The Campbells

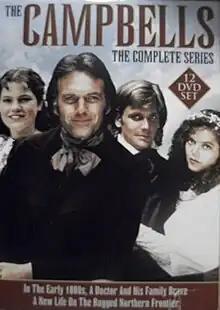
DVD cover

The Campbells is a period drama television drama series produced by Scottish Television, an affiliate of British television network ITV, and Canadian television network CTV which ran from 1986 to 1990. The series starred Malcolm Stoddard as James Campbell, a Scottish doctor living in 1830s Upper Canada with his three children, seventeen-year-old Neil (John Wildman), fourteen-year old Emma (Amber-Lea Weston) and eleven-year-old John (Eric Richards). Cedric Smith played their neighbor, Captain Sims.